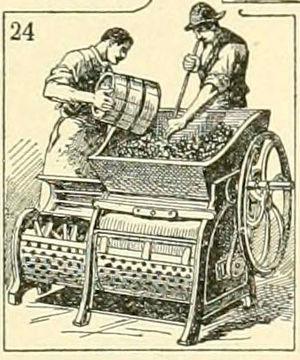
Fouloir égrappoir
Un érafloir, égrappoir ou égrenoir, est un appareil permettant de réaliser l'éraflage des raisins.